FTL: Faster Than Light

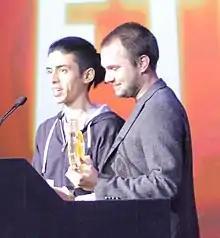
Jay Ma (left) and Matthew Davis, the two-person team behind "FTL", at the 2013 Game Developers Conference receiving the "Excellence in Design" Independent Games Festival award

"FTL" is the product of the two-person team of Subset Games, Matthew Davis and Jay Ma. Both were employees of 2K Games's Shanghai studio, and became friends during their tenure there, playing various board games in their free time. Ma, who considered herself a jack-of-all-trades, had become dissatisfied with working in a larger studio, and after traveling to the 2011 Game Developers Conference in San Francisco and seeing the Independent Games Festival, she realized she wanted to become an independent developer. Davis had left 2K Games early in 2011, and after biking through China, returned and joined Ma, who had also recently quit, and began working on the core "FTL" game. They agreed they would spend a year towards development and if their efforts did not pan out, they would go on to other things. Following the success of the game, the pair began work on their second game, "Into the Breach".